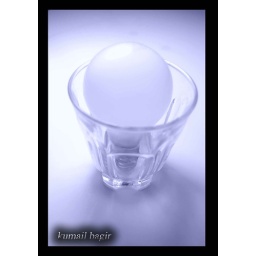
lumb in blue glass